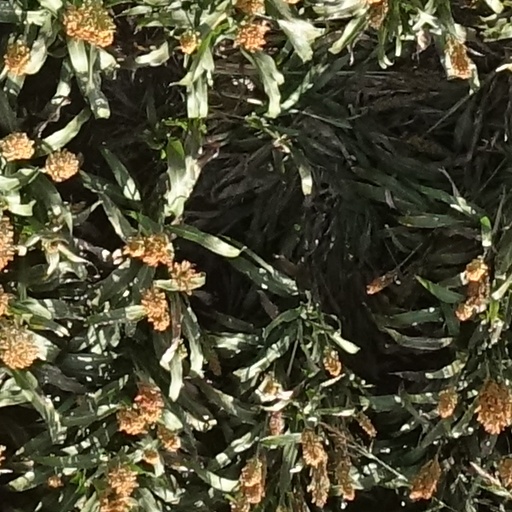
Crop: sorghum